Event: Nepal Earthquake
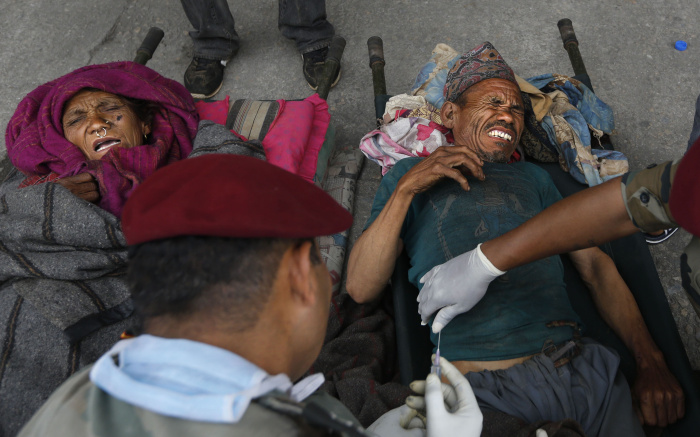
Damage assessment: no_damage